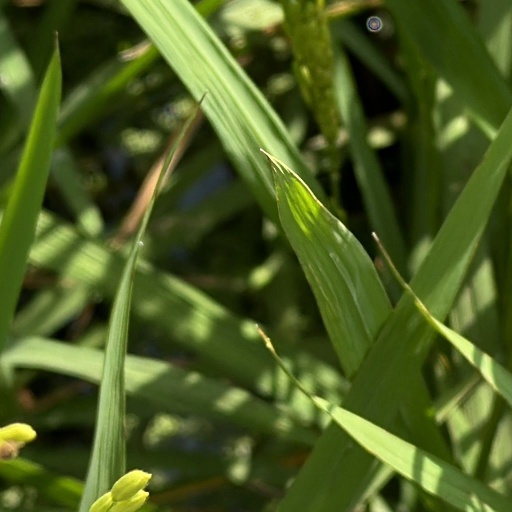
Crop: rice